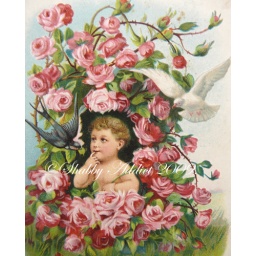
boy in roses 8x10WM